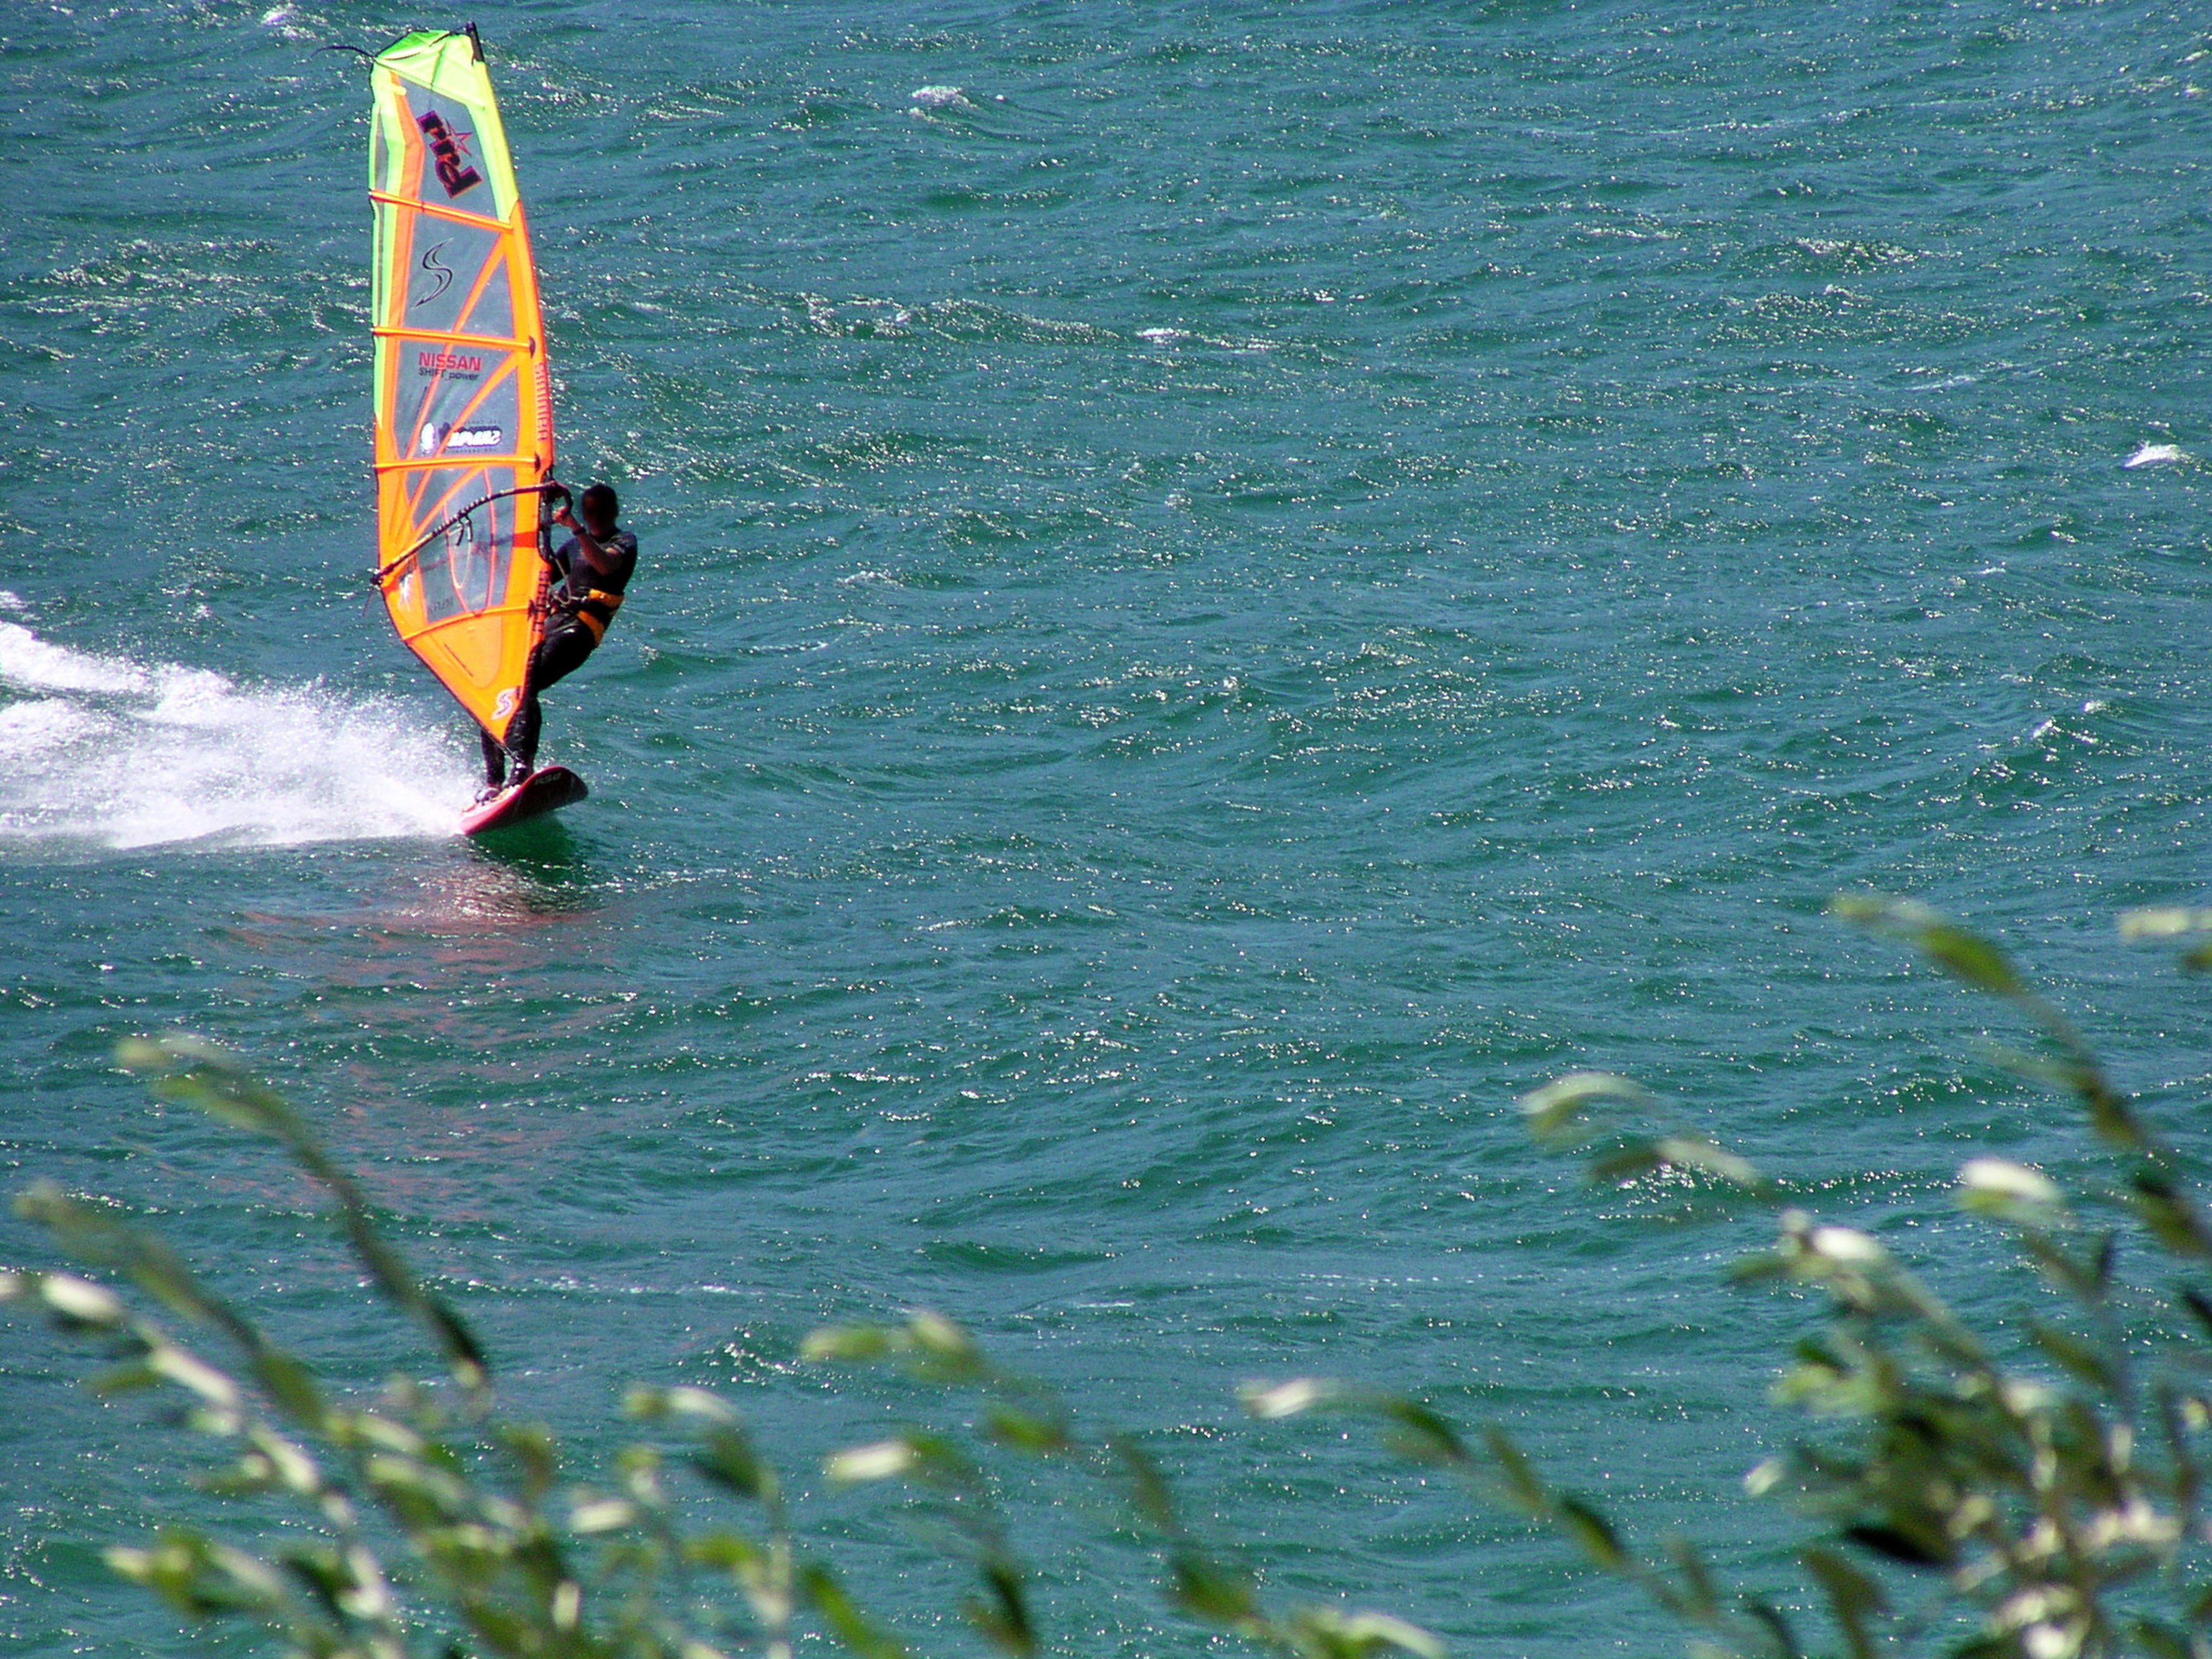
sea, wave, wind, surfer, recreation, surf, surfing, kite, sailing, surfboard, holiday, italy, extreme sport, garda, sports, boating, windsurfing, water sport, outdoor recreation, wind wave, boardsport, surfing equipment and supplies, surface water sports, wind surf